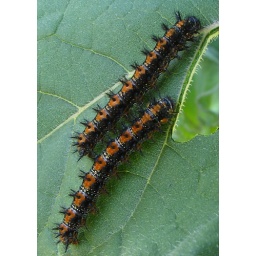
Seen in Corrales, New Mexico, USA on a plant along a water ditch.